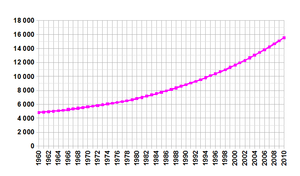
Le Burkina Faso, littéralement « Pays des Hommes intègres », couramment appelé Burkina, ancienne république de Haute-Volta, est un pays d'Afrique de l'Ouest sans accès à la mer. Il est entouré par le Mali au nord-ouest, le Niger au nord-est, le Bénin au sud-est, le Togo au sud-est, le Ghana au sud et la Côte d'Ivoire au sud-ouest. Étonnamment, géographiquement parlant la carte du Burkina Faso ressemble assez à la carte de la République centrafricaine, pays étant également un territoire tout aussi enclavé.